Lord Elphinstone

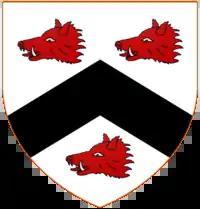
Original arms of the Lords Elphinstone (not including the various quarterings that were later acquired by the family)

Lord Elphinstone is a title in the Peerage of Scotland created by King James IV in 1510.